Charles Abraham (bishop of Wellington)

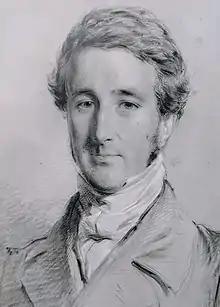
Engraving of a portrait of Charles Abraham

Charles John Abraham (18144 February 1903) was the first Anglican Bishop of Wellington. He married Caroline Palmer who became a noted artist.